Bethany Beach, Delaware

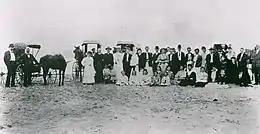
A church group from Ocean View, Delaware, at a fish fry along the uninhabited Atlantic coast east of Ocean View in 1880. Bethany Beach would be founded in this area 21 years later. This may be the first photograph ever taken of what was to become Bethany Beach.

Bethany Beach is governed by a city council made up of seven resident and non-resident property owners elected to two-year terms. One of them serves as Council President and is considered the mayor of the town. None of the council members are paid. The council tends to err on the side of tradition in governing the town and seeks to maintain Bethany Beach's "Quiet Resort" atmosphere and reputation.